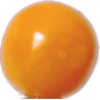
Label: physalis